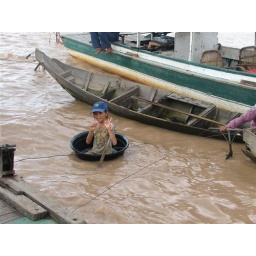
Boy in mini tub boat